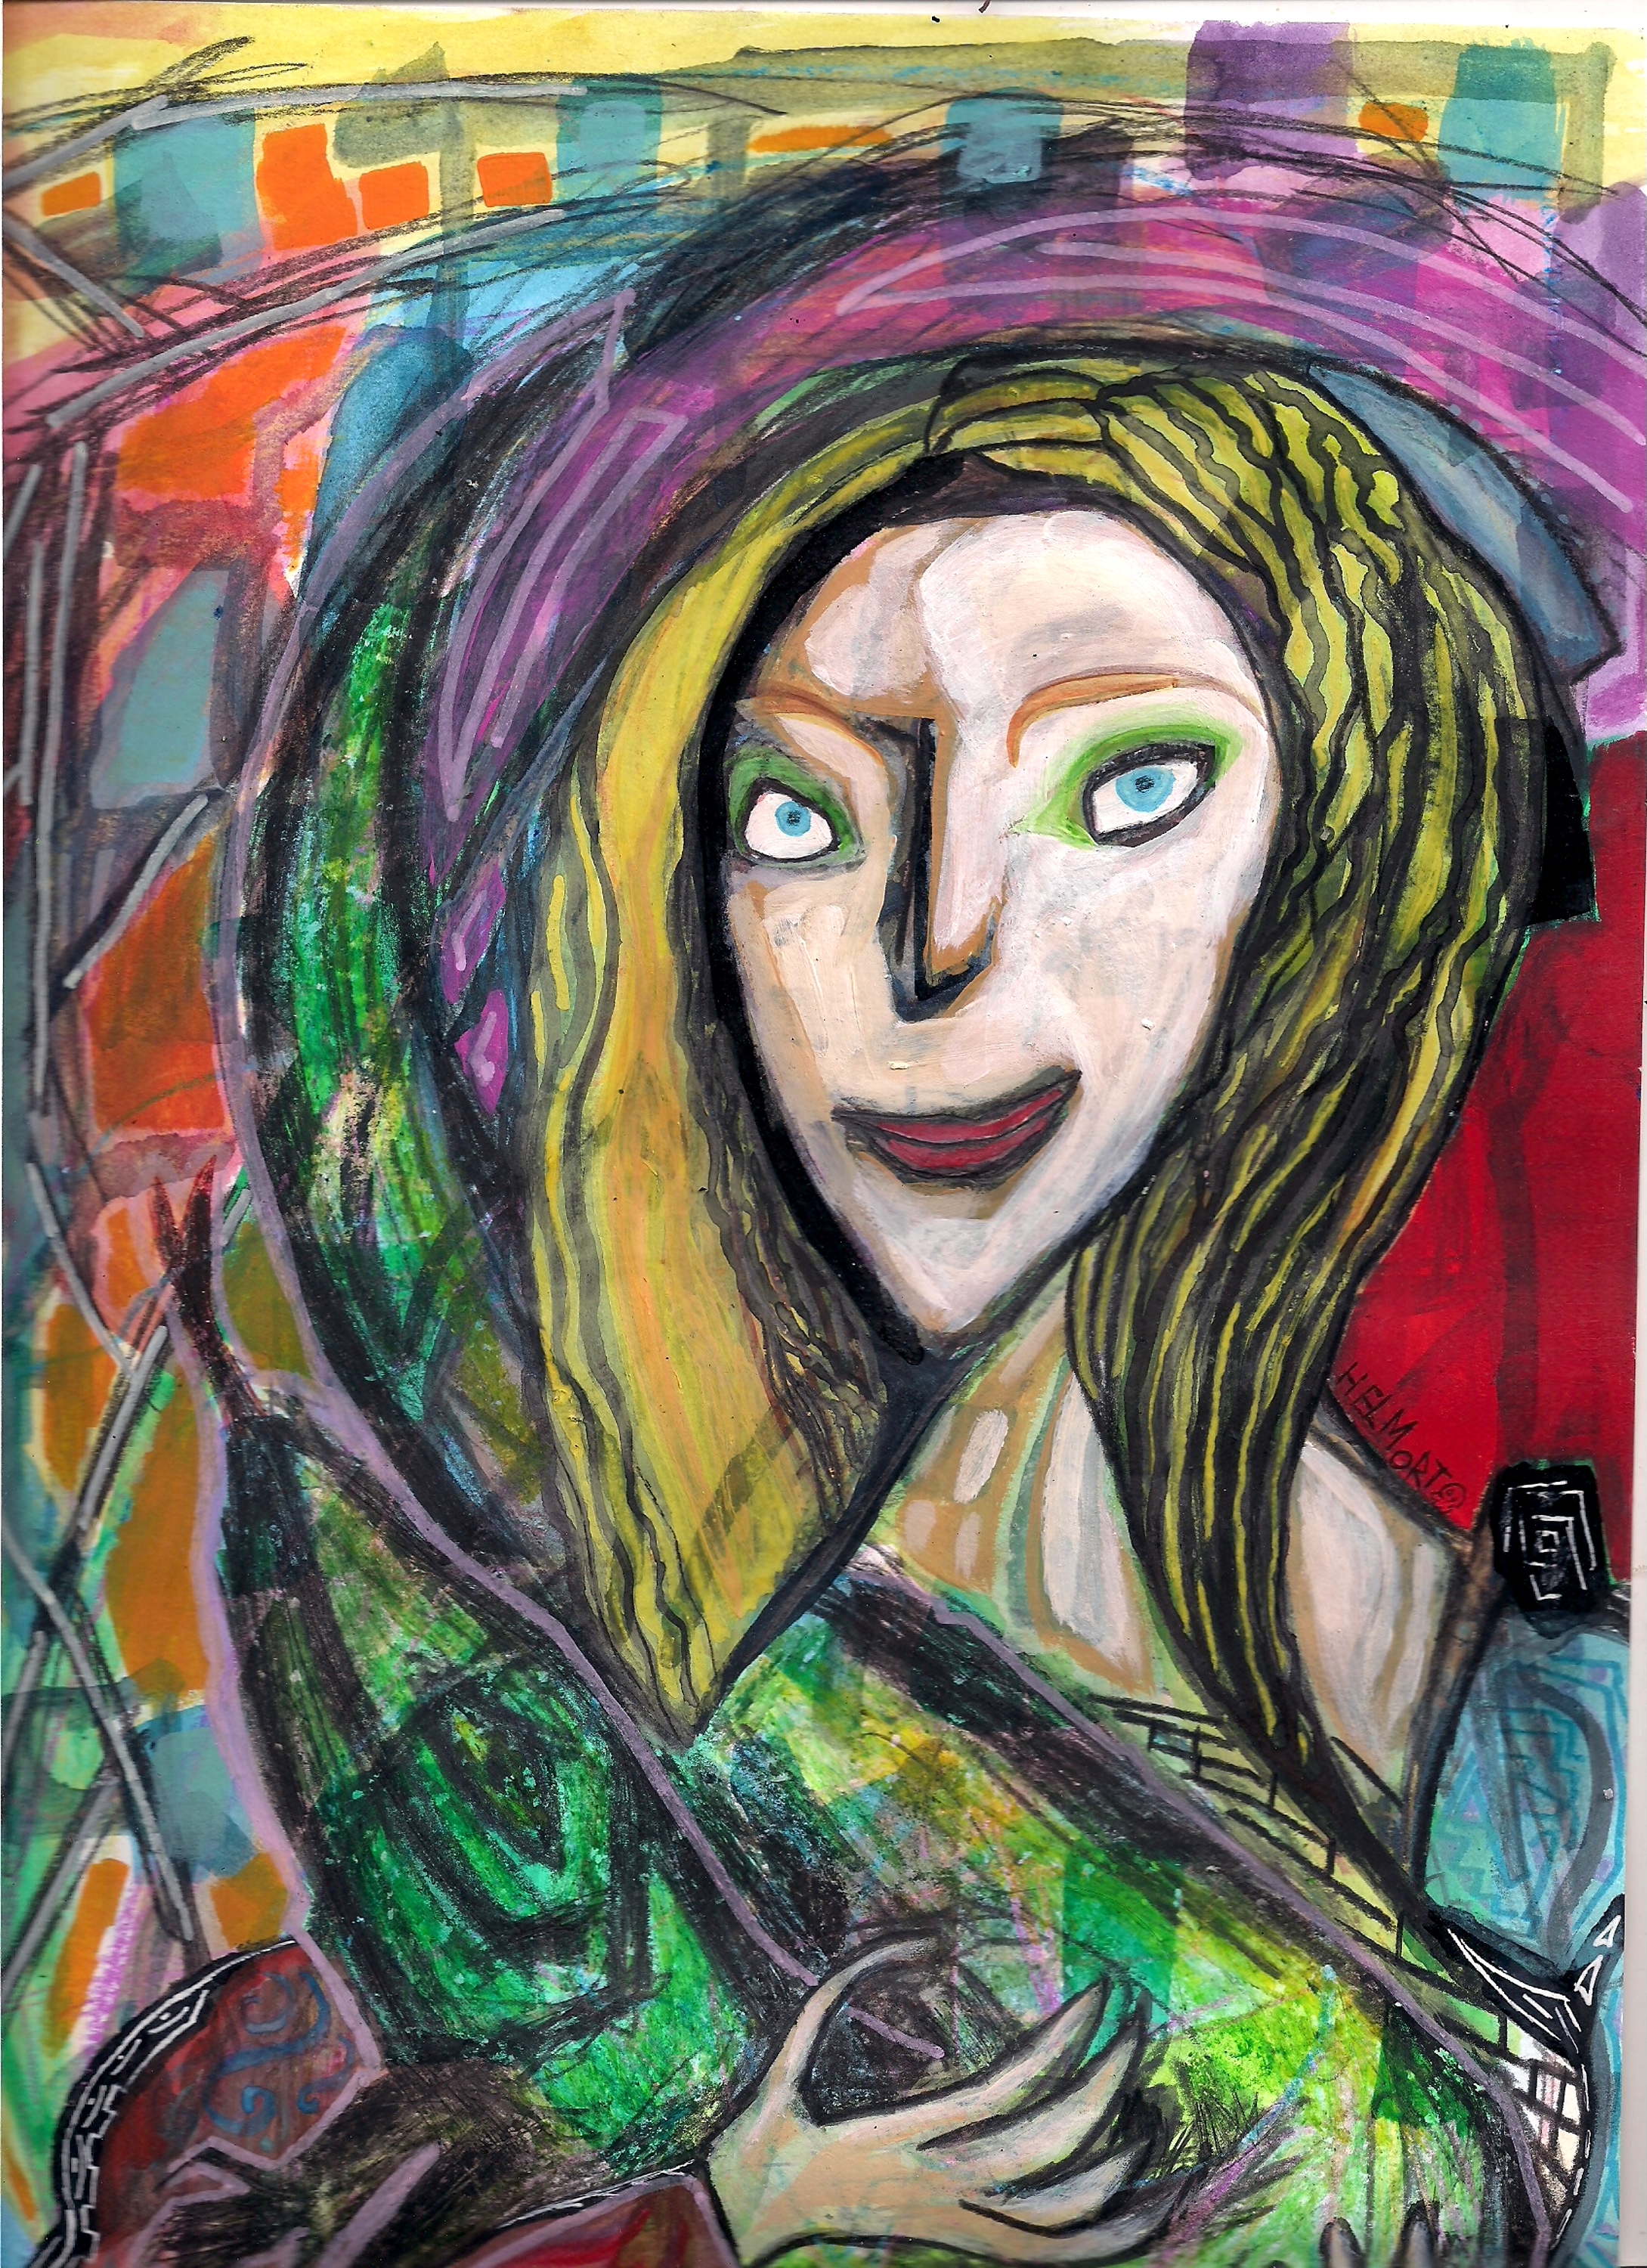
hel, mort, art, contemporary, fine, beautiful, fashion, woman, girl, nude, modern art, painting, illustration, visual arts, psychedelic art, acrylic paint, watercolor paint, drawing, portrait, fictional character, sketch, style, paint